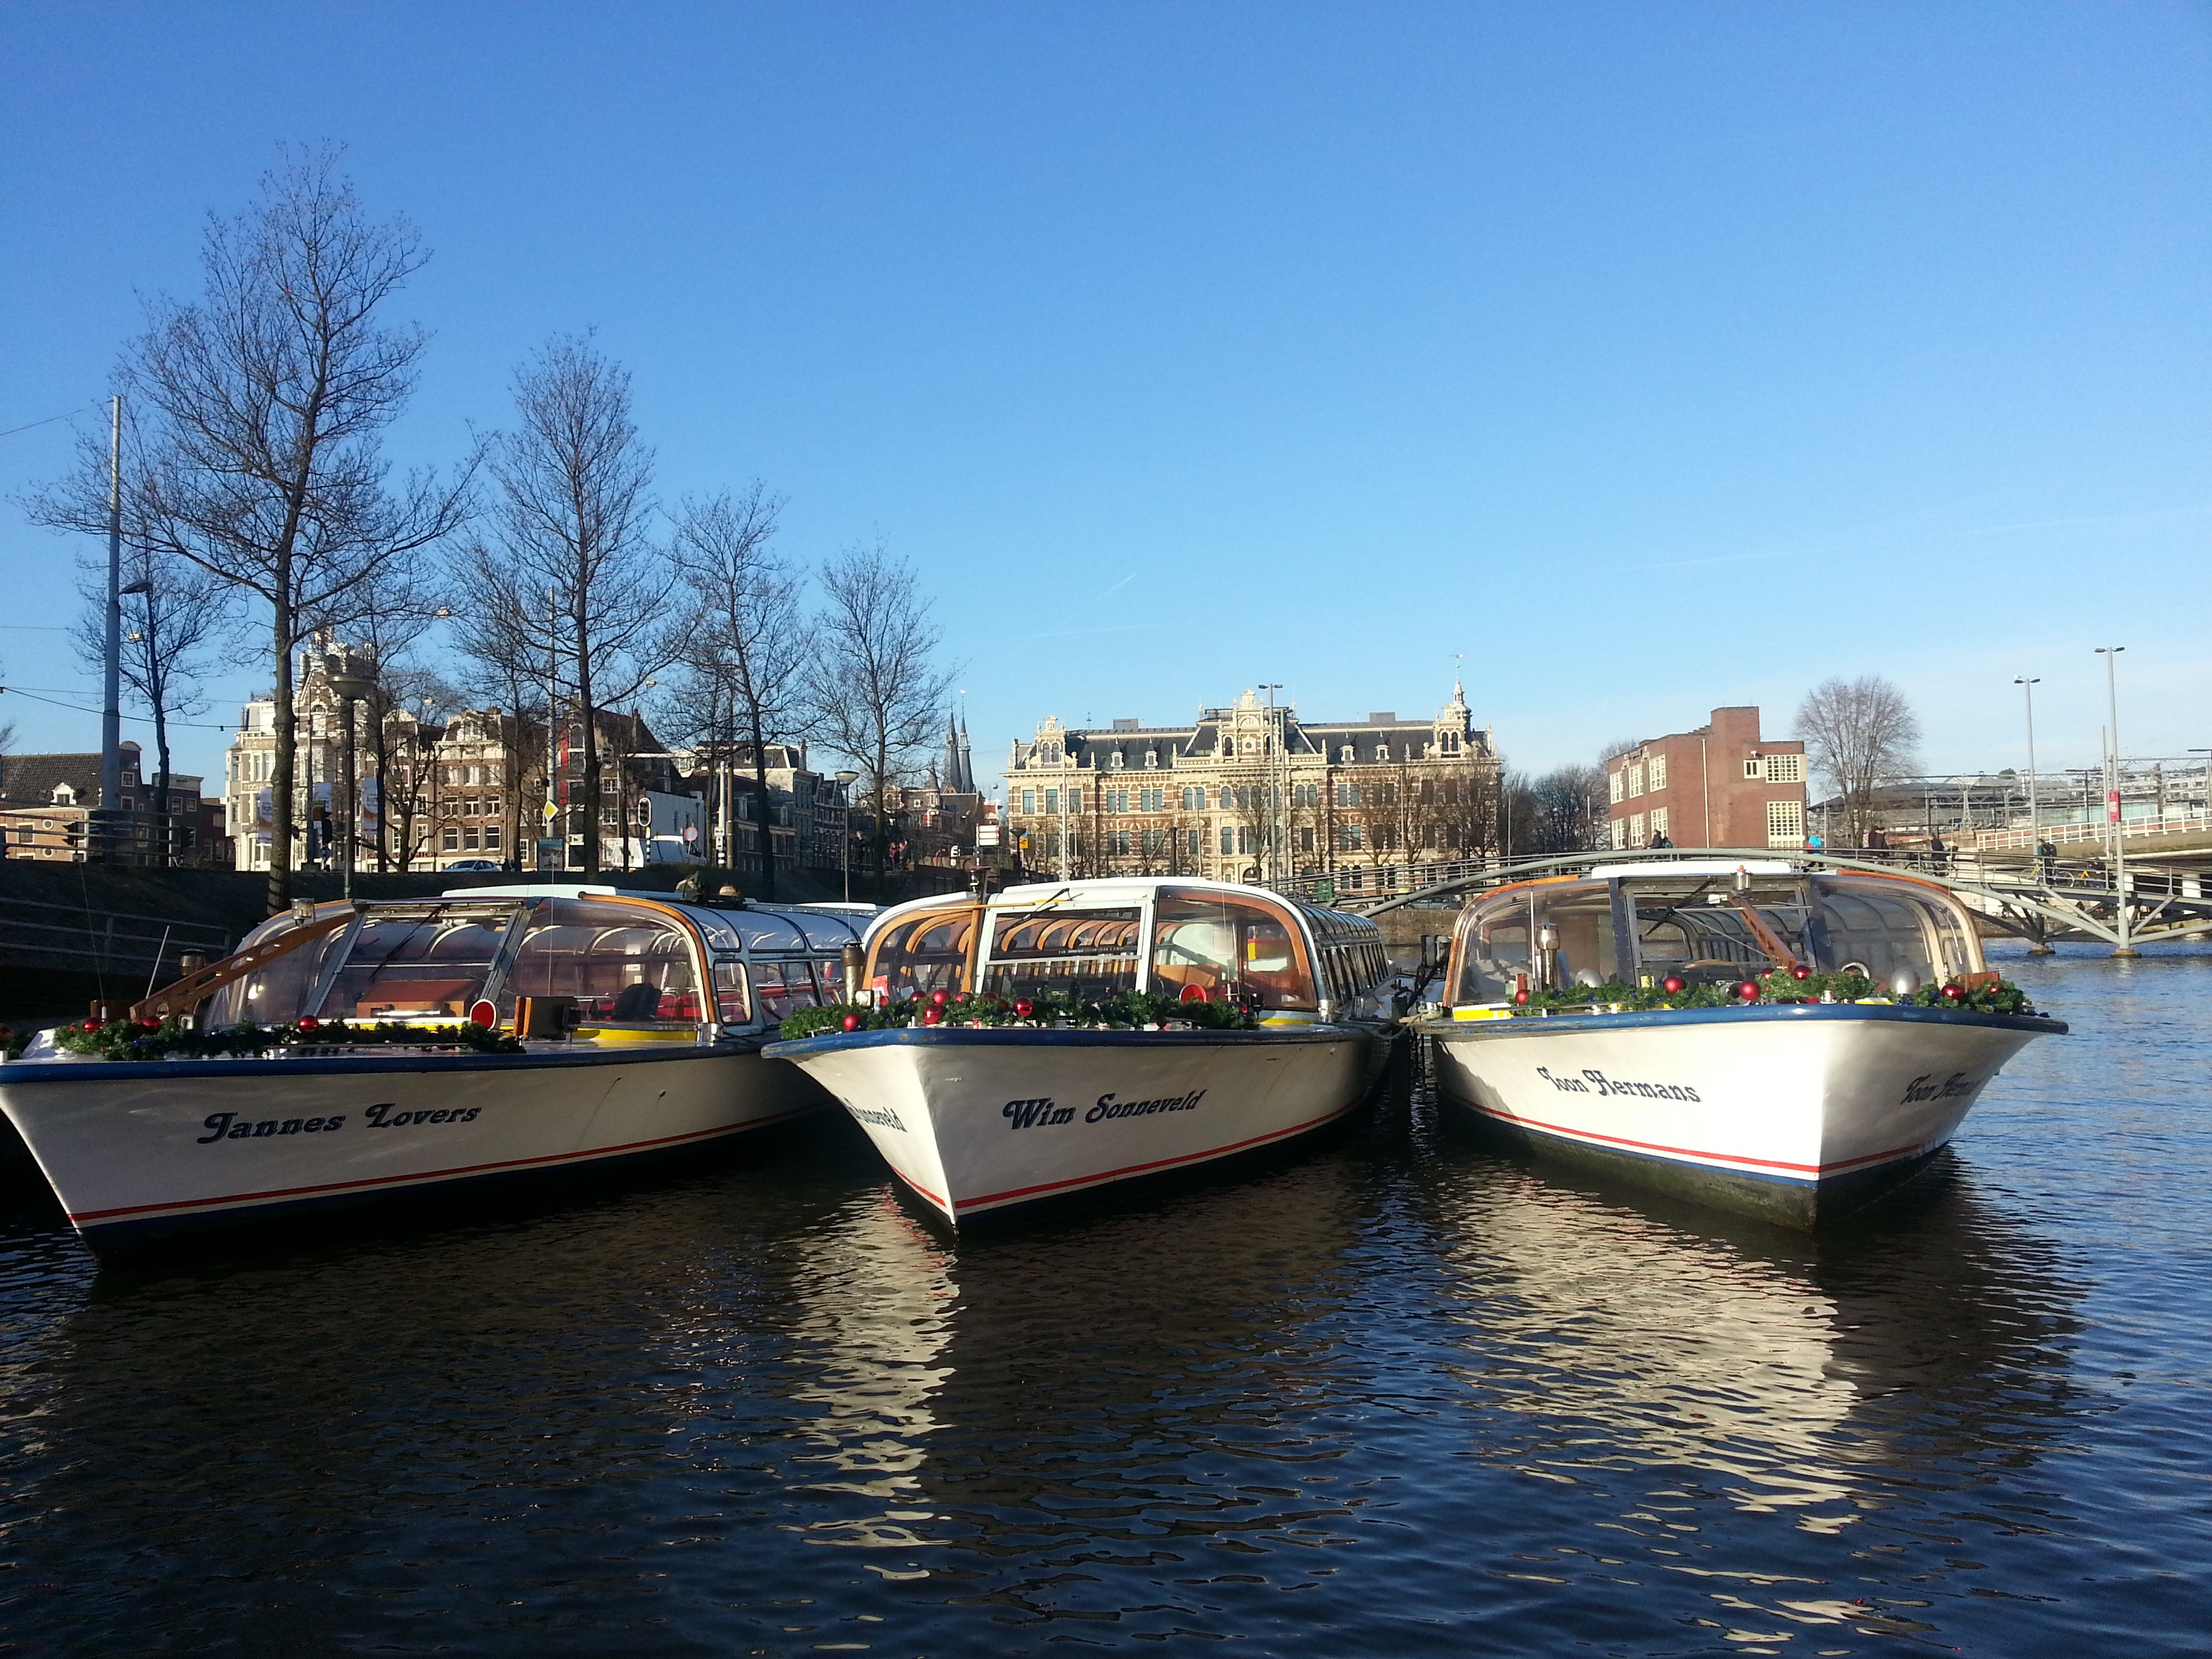
sea, dock, boat, river, canal, vehicle, bay, harbor, marina, waterway, christmas decoration, holland, amsterdam, netherlands, boats, channel, decorated, watercraft